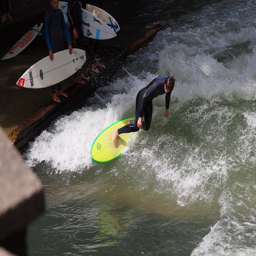
A person on a surfboard in the water.
A man in a wet suit riding a wave on a surfboard.
there is a male surfer riding in the water
A man riding a wave on a surfboard while others look on.
A guy on a surf board riding a nice wave.